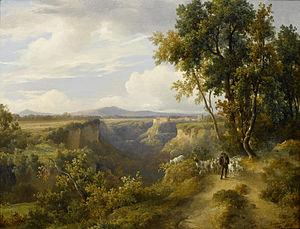
L'élevage caprin est l'ensemble des opérations visant à reproduire des animaux de l'espèce Capra aegagrus hircus, autrement dit des chèvres, au profit de l'activité humaine.